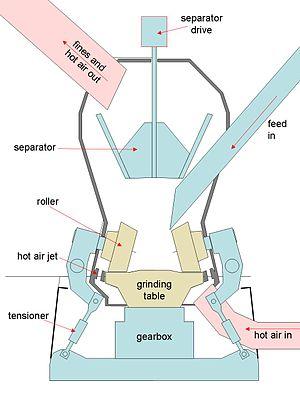
Schéma de principe d'un broyeur-sécheur typique, utilisé pour la production du mélange dans la fabrication du ciment.